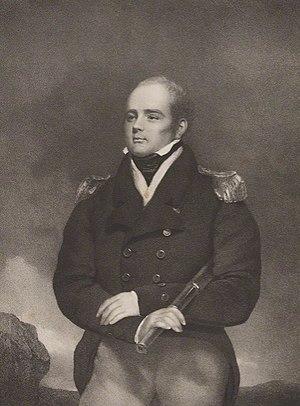
Robert Cavendish Spencer est un navigateur britannique, frère de John Charles Spencer.